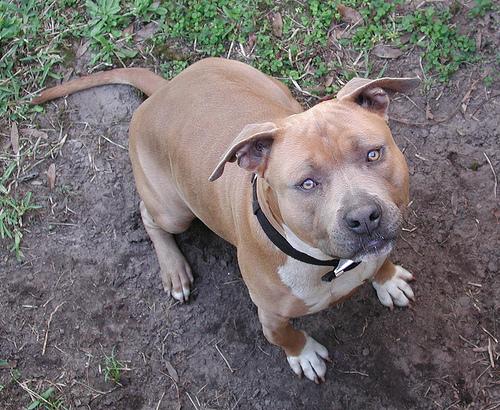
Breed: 216-n000078-American_Staffordshire_terrier